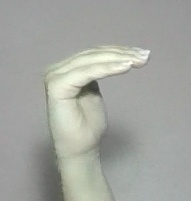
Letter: haa